Oli Pettigrew

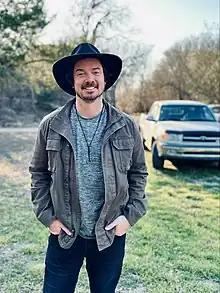
Pettigrew in 2023

Oli Pettigrew (born 2 April 1981) is a television presenter and former model.